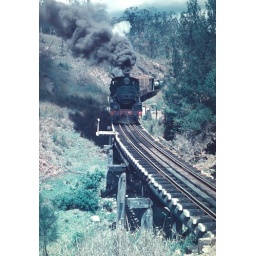
a C17 class steam locomotive of Queensland Railways heads a mixed goods over a timber trestle bridge on a branch.photographed late 1960s.